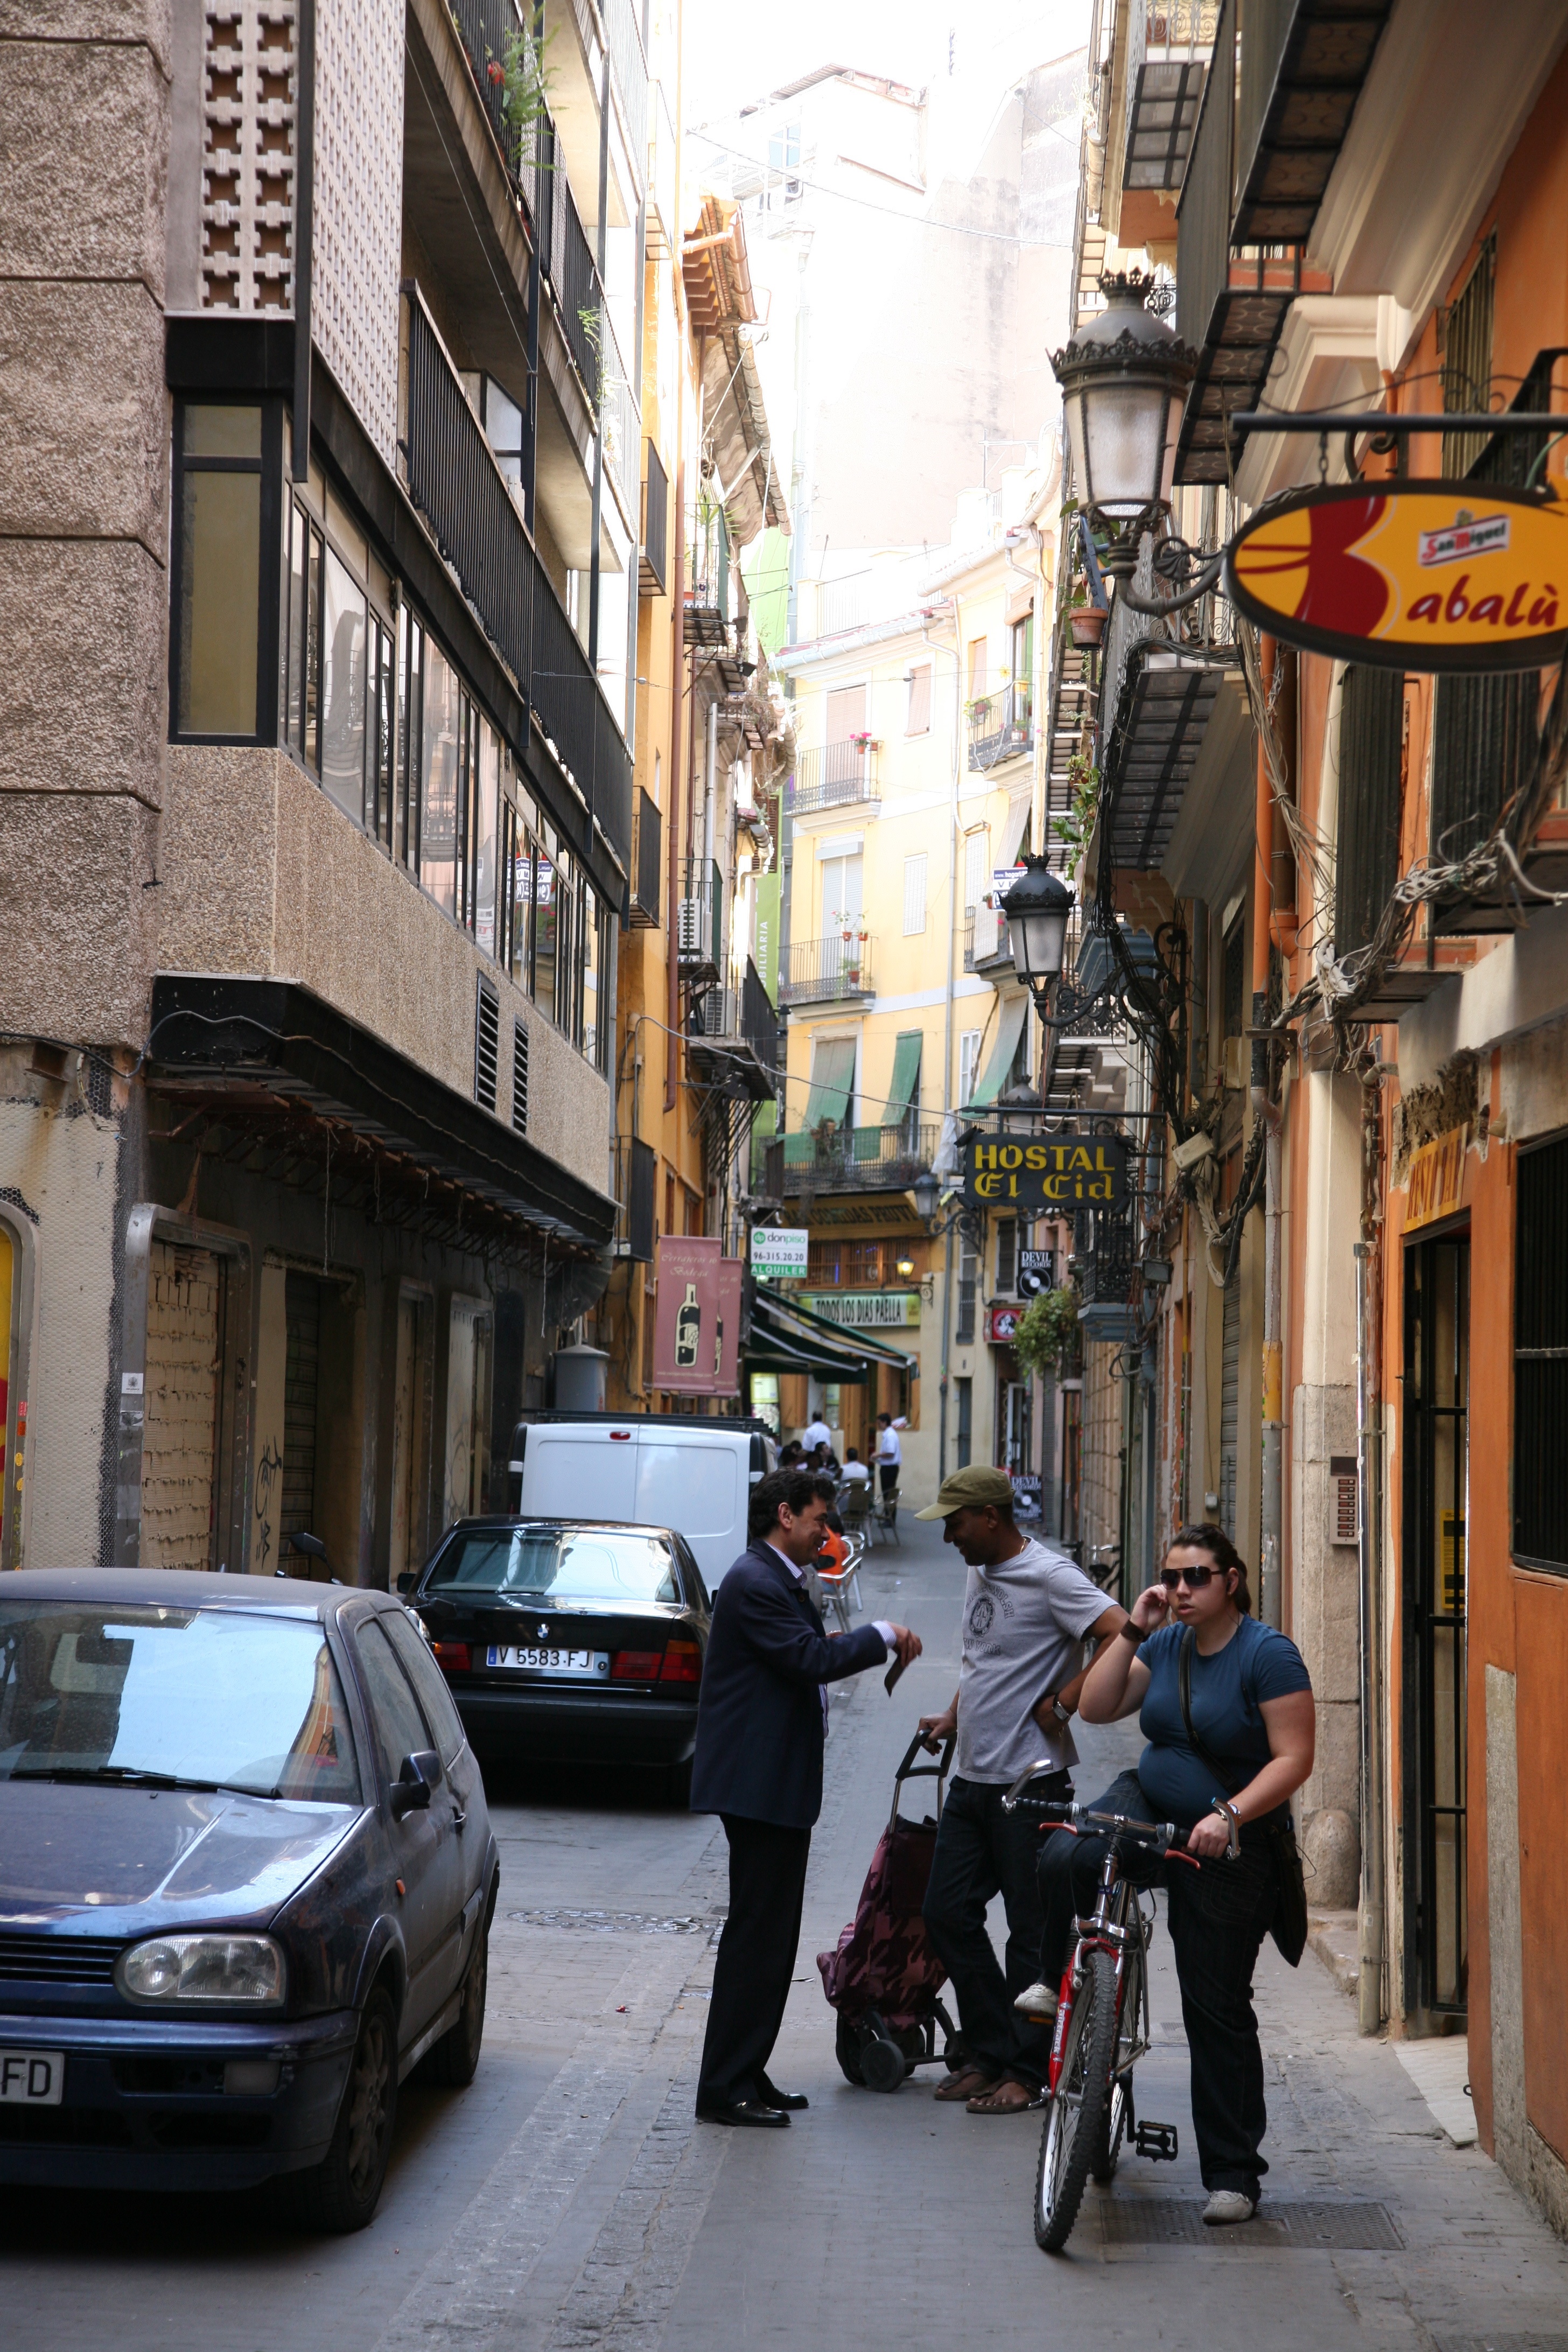
pedestrian, road, street, town, alley, city, downtown, travel, shopping, lane, spain, espagne, infrastructure, valencia, espanha, espana, spanien, spagna, neighbourhood, spanje, espanya, valence, urban area, human settlement, nonbuilding structure